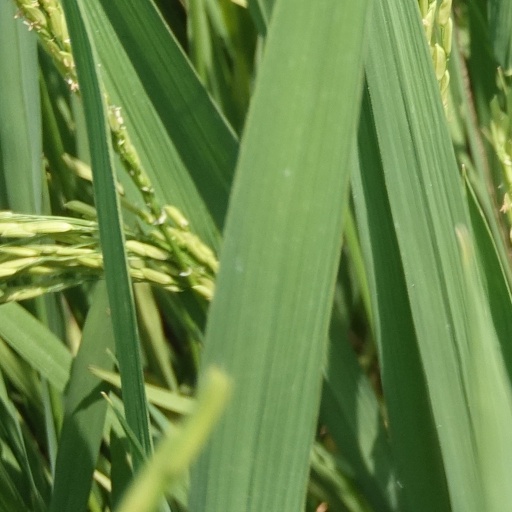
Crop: rice